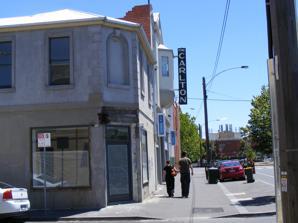
Building: Carlton Moviehouse
Country: Australia
Year built: 1924
Former cinema in Carlton, Melbourne, Victoria, Australia Carlton Moviehouse Former site of the Carlton Moviehouse c2008 Former names Carlton Picture Palace (1924-1979) Address 235 Faraday Street, Melbourne VIC 3053 Carlton Australia Coordinates 37°47′56″S 144°57′59″E / 37.798815°S 144.966294°E / -37.798815; 144.966294 Opened 1924 Closed 1999 Carlton Moviehouse was an Australian cinema in Melbourne, Victoria . It closed in 1999. History The building later occupied by Carlton Moviehouse was first opened in 1909 for Carlton Trades Club to use as a hall and meeting rooms. It was then used as a billiard hall before being left vacant until 1921 when Samuel Weisberg purchased the building for $2000. It was turned into a Jewish club until 1924 when it was opened as a cinema seating 616. The cinema was originally known as Carlton Picture Palace and screened silent films with an orchestra. In 1979, the McClelland family stopped operating it and it was taken over and  renamed Carlton Moviehouse, though was known to patrons as the Bughouse. It screened avant-garde films , became popular with university students, and was at one time the home of the Melbourne University Film Society and used for the Melbourne International Film Festival . The cinema only seated 250 when it closed in 1999. At the time, several new cinemas had opened, such as the nearby Cinema Nova that had five screens, while the Carlton Moviehouse had only one, and was no longer profitable. Throughout its history, the cinema retained its original silent screen, thought to be the only one remaining in Melbourne when it closed in 1999. It was flanked by a mural painting featuring Native American motifs. The building, that occupies the entirety of its 292-square-metre site, retained its original 1909 facade, with minor changes made when it was converted into a cinema. Following the cinemas closure, the building became a travel agency. In 2014, the building was sold for $3.5 million and "gutted" to become a retail space. References